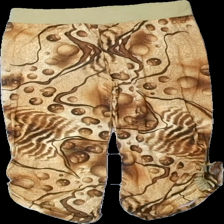
View: back
Type: Trousers
Category: Ladies
Brand: Missing
Colors: Beige, Brown
Material: 100% polyester
Pattern: Geometric print
Cut: Cropped
Season: All
Damage location: top right
Damage 2 location: middle center
Damage 3 location: bottom right
Price range: <50
Recommended usage: Export
Description: bruna knäbyxor med cirklar och andra former på, mycket nopprig